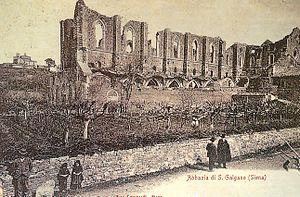
L'abbaye de San Galgano est une abbaye cistercienne proche de Sienne, sur la commune de Chiusdino, dans la province de Sienne.